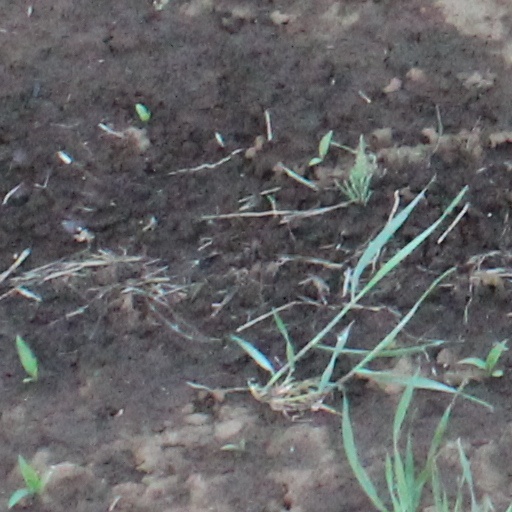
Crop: wheat